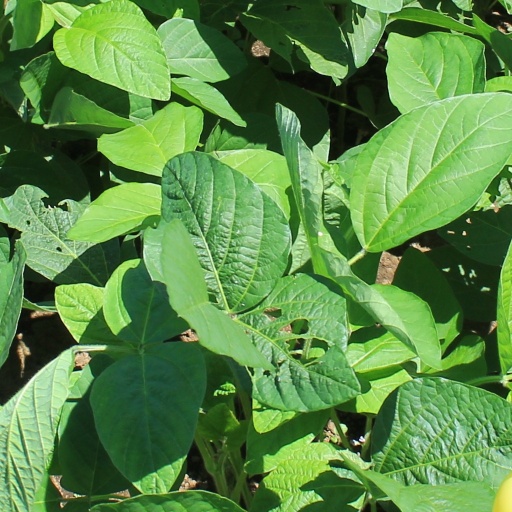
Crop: soybean